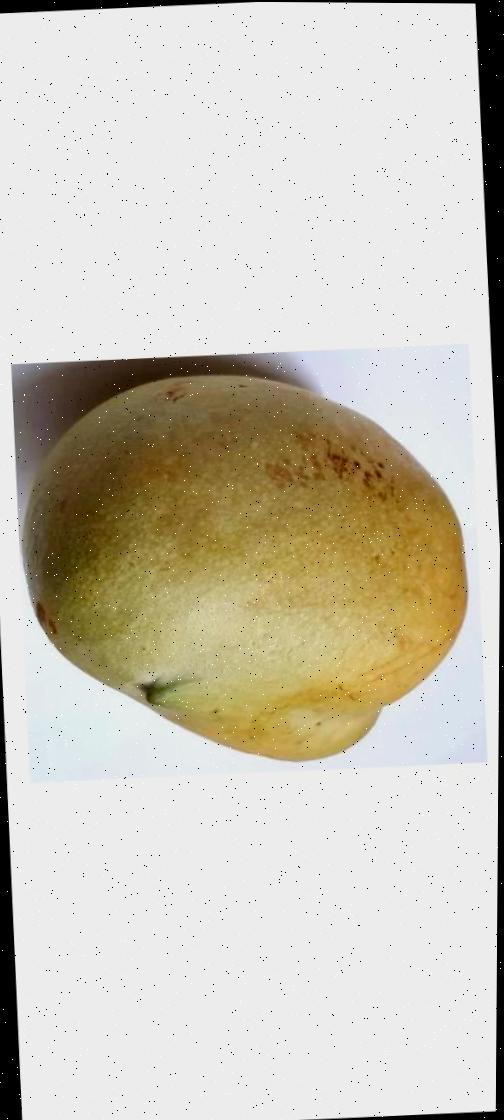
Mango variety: Bari-11